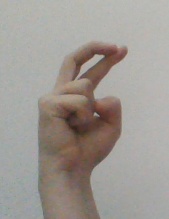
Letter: zay